List of sports rivalries in Hungary

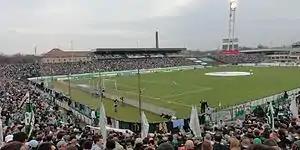
The derby between Ferencváros and Újpest is widely considered the greatest in Hungarian sports.

This is a list of the main sporting local derbies and other sports rivalries in Hungary.